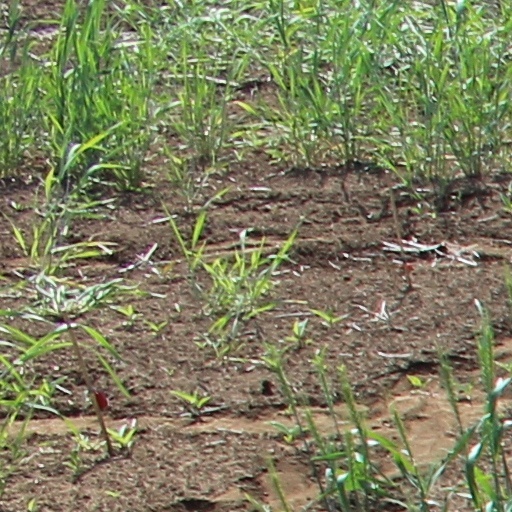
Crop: wheat